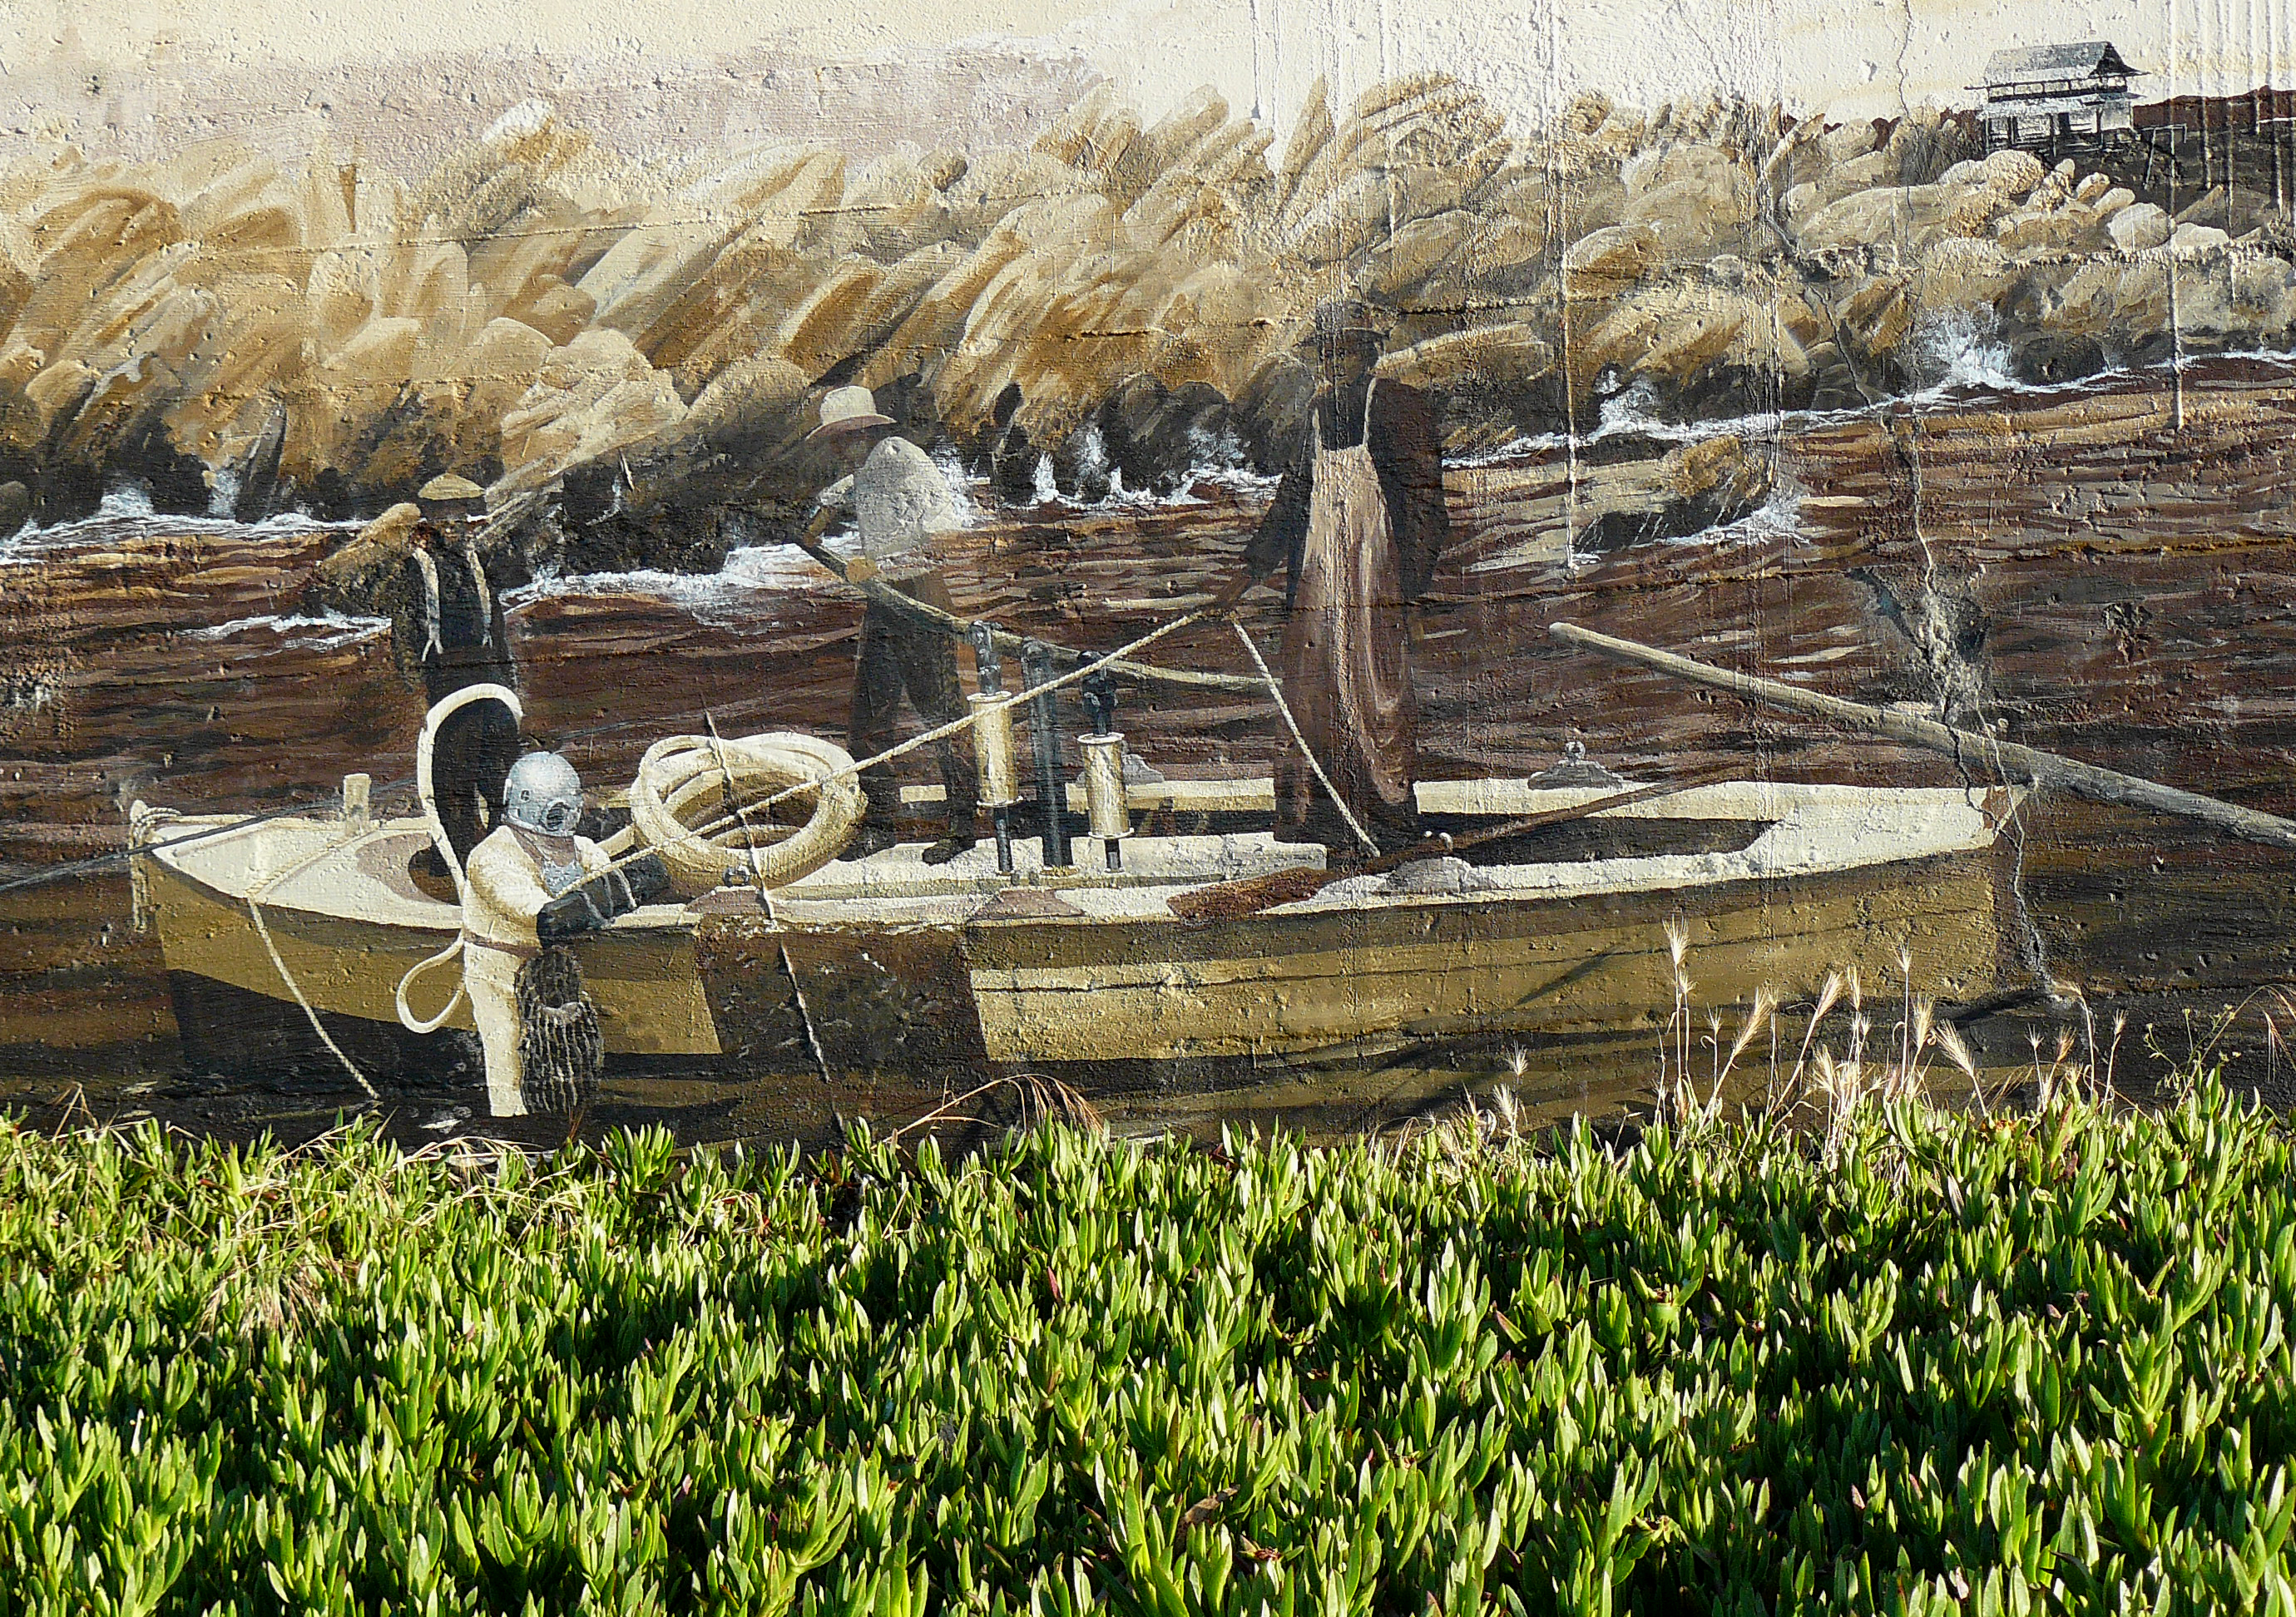
crop, agriculture, murals, docentjoyce, califhistory, historicmurals, pacificgrovemural, grass family